List of diplomatic missions of Portugal

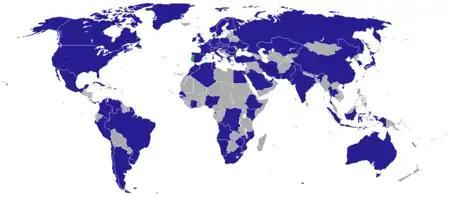
Diplomatic missions of Portugal.

The diplomatic network of the Portuguese Republic is shaped by both its current interests in Europe and its historical linkages to its former colonies in Africa, South America, and Asia. This is reflected in its choice of cities in Asia where Portugal has opened missions – there are Portuguese missions in Dili, Macau, and Panaji. Following the restoration of diplomatic relations with Indonesia in 1999, broken after the 1975 Indonesian invasion of East Timor, there is now an embassy in Jakarta.